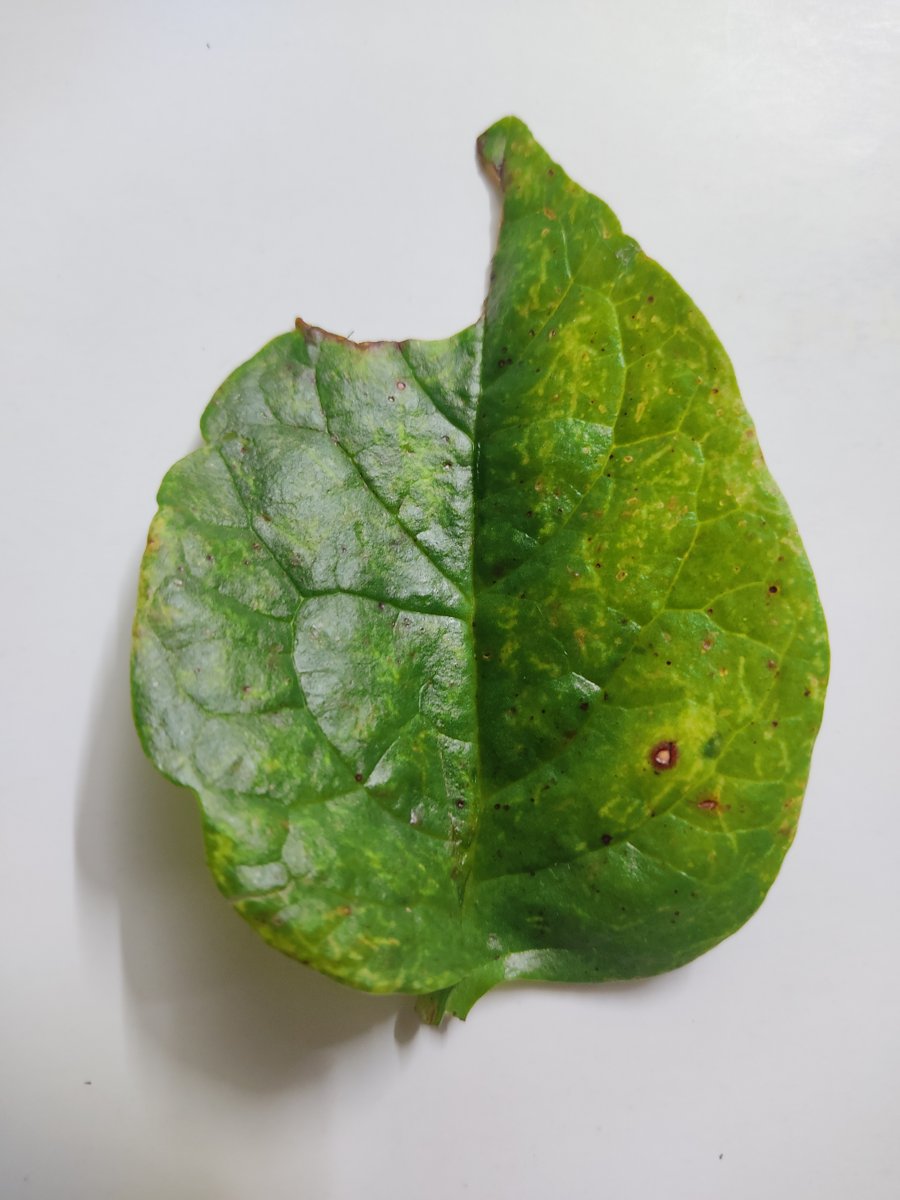
Label: Bacterial-Spot